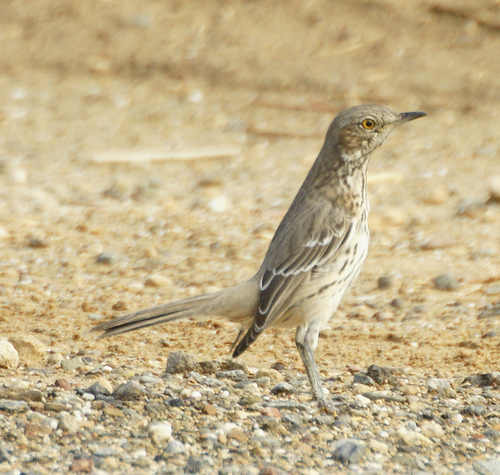
tall skinny bird with a brown head, back, and wings, orange eye, light brown breast and belly.
this bird is brown and white and has a very short beak.
a light brown bird with darker cheek patches and pale breast.
this bird has a speckled belly and breast with a short pointy bill.
a sandy brown colored bird with hazel colored eyes and small beak.
this bird has wings that are grey and has a white belly
this bird has wings that are grey and has a white bellya light grey and white small bird with yellow eyes and a small, black pointed beak.
this bird has a grey tarsus with a white belly and breast and a short pointed bill.
a medium size bird with a long tail and pointed beak.
Species: Sage Thrasher